Alanis (film)

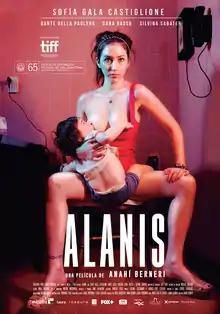
Theatrical release poster

Alanis is a 2017 Argentine drama film directed, co-written and co-produced by Anahí Berneri. It premiered in September 2017 at the Toronto International Film Festival as part of its Contemporary World Cinema programme. The film was also screened at the San Sebastián International Film Festival, where Berneri and Castiglione received the Silver Shell for Best Director and Best Actress respectively.